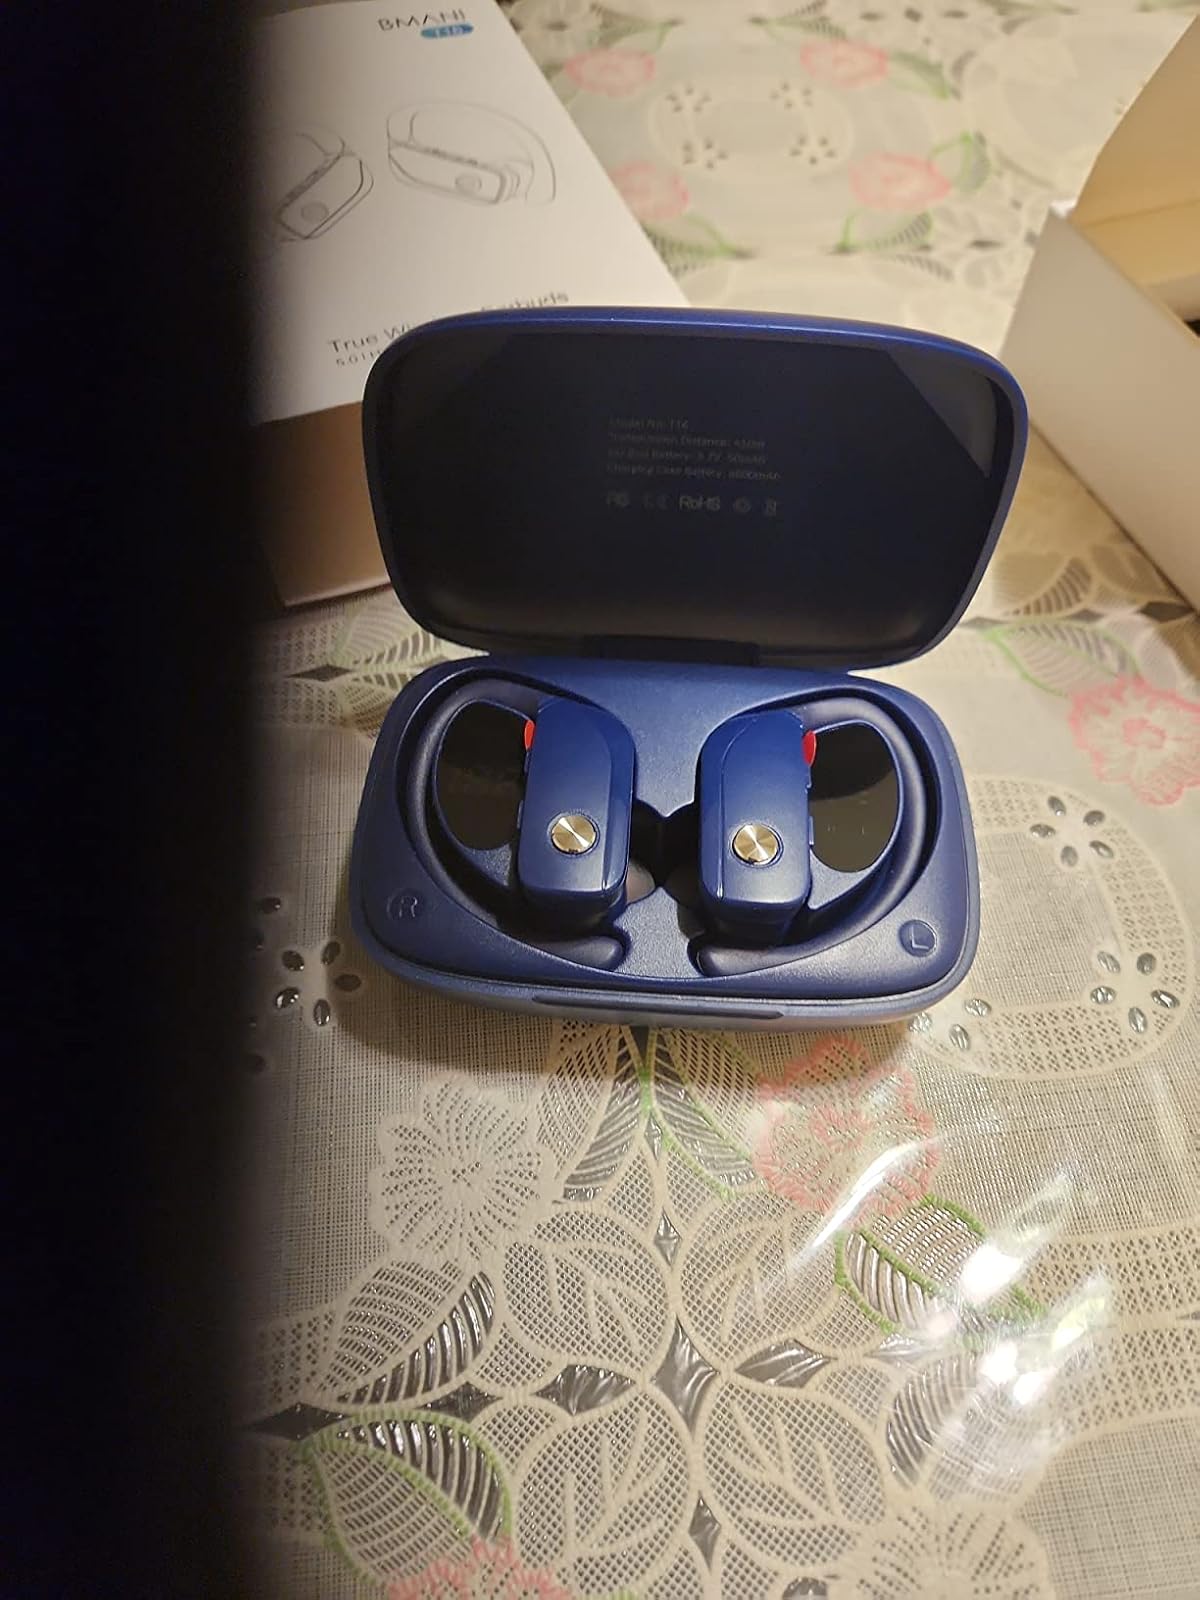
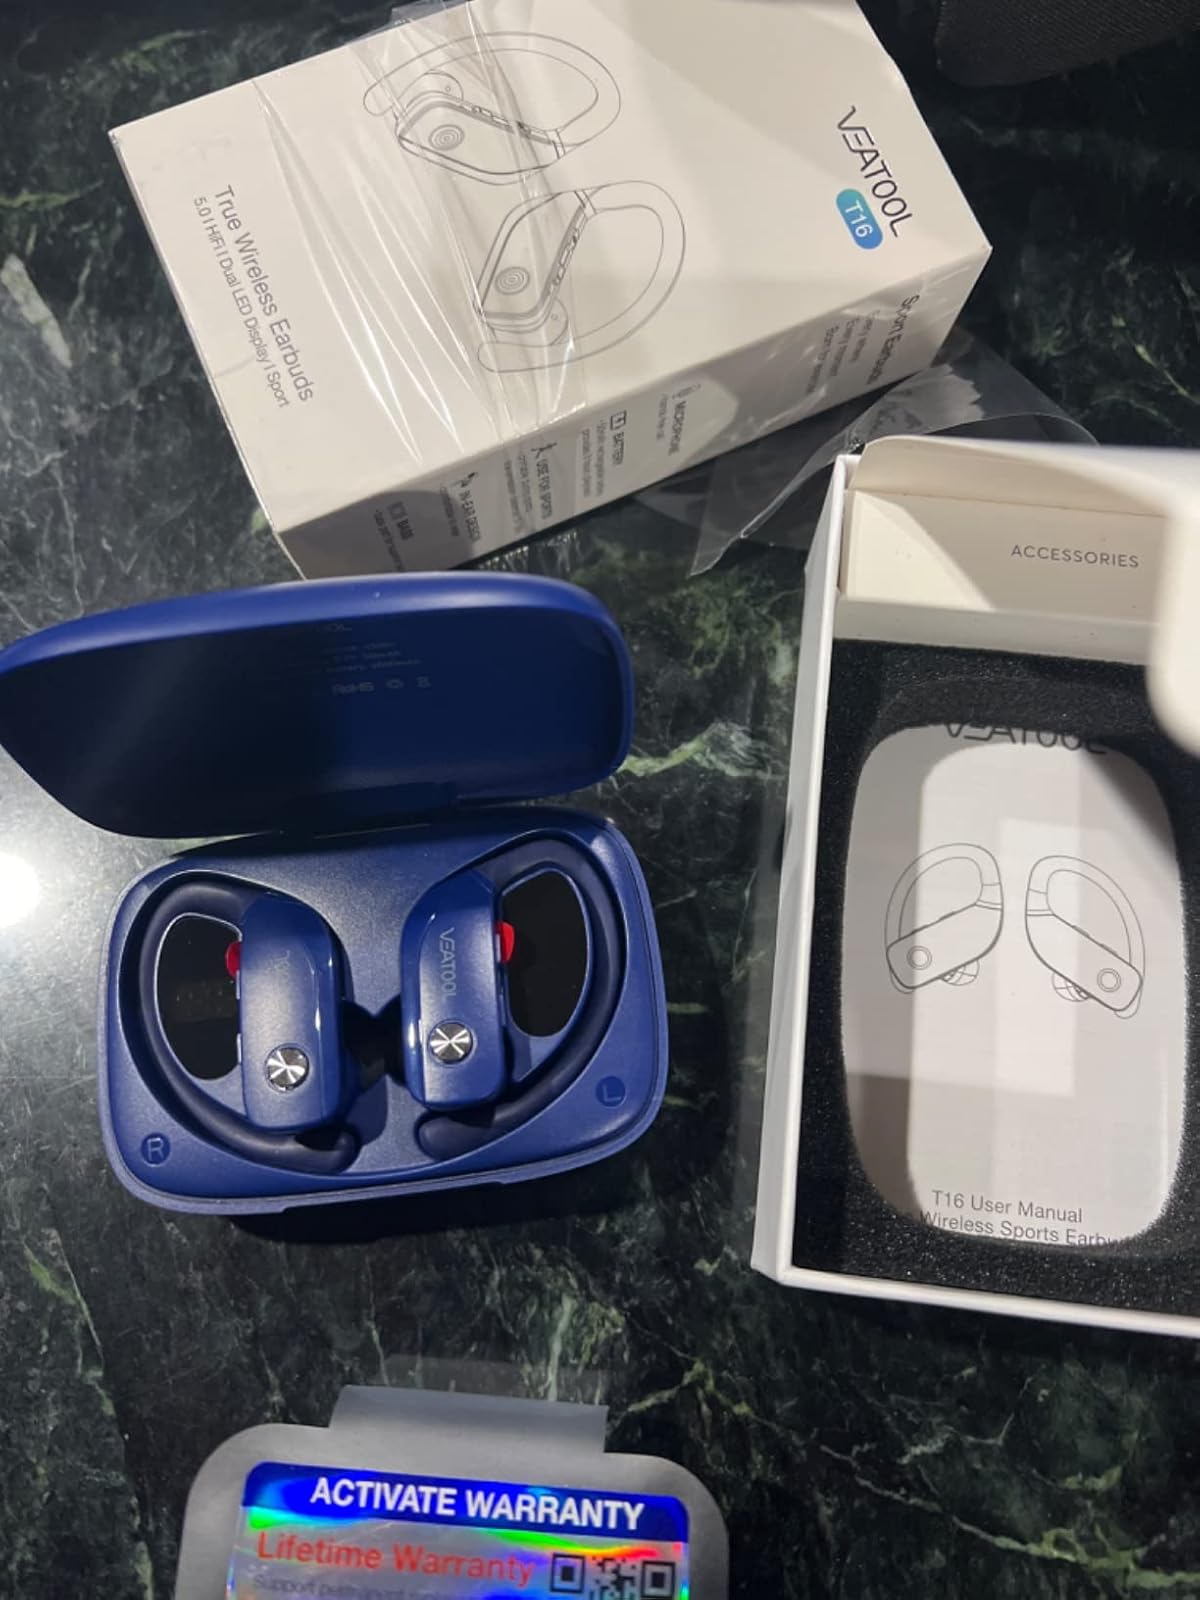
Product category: earbuds
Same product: yes